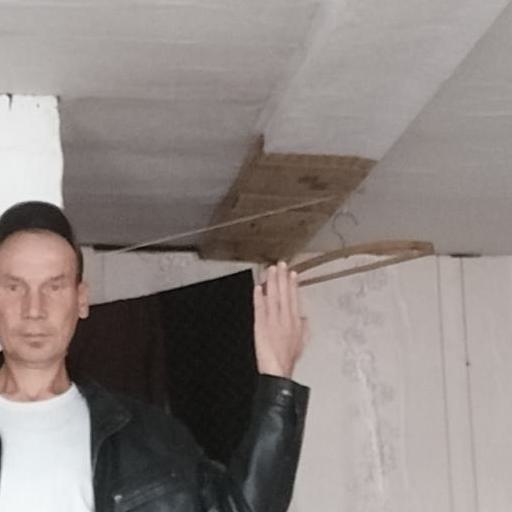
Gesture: stop_inverted